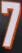
Number: 7